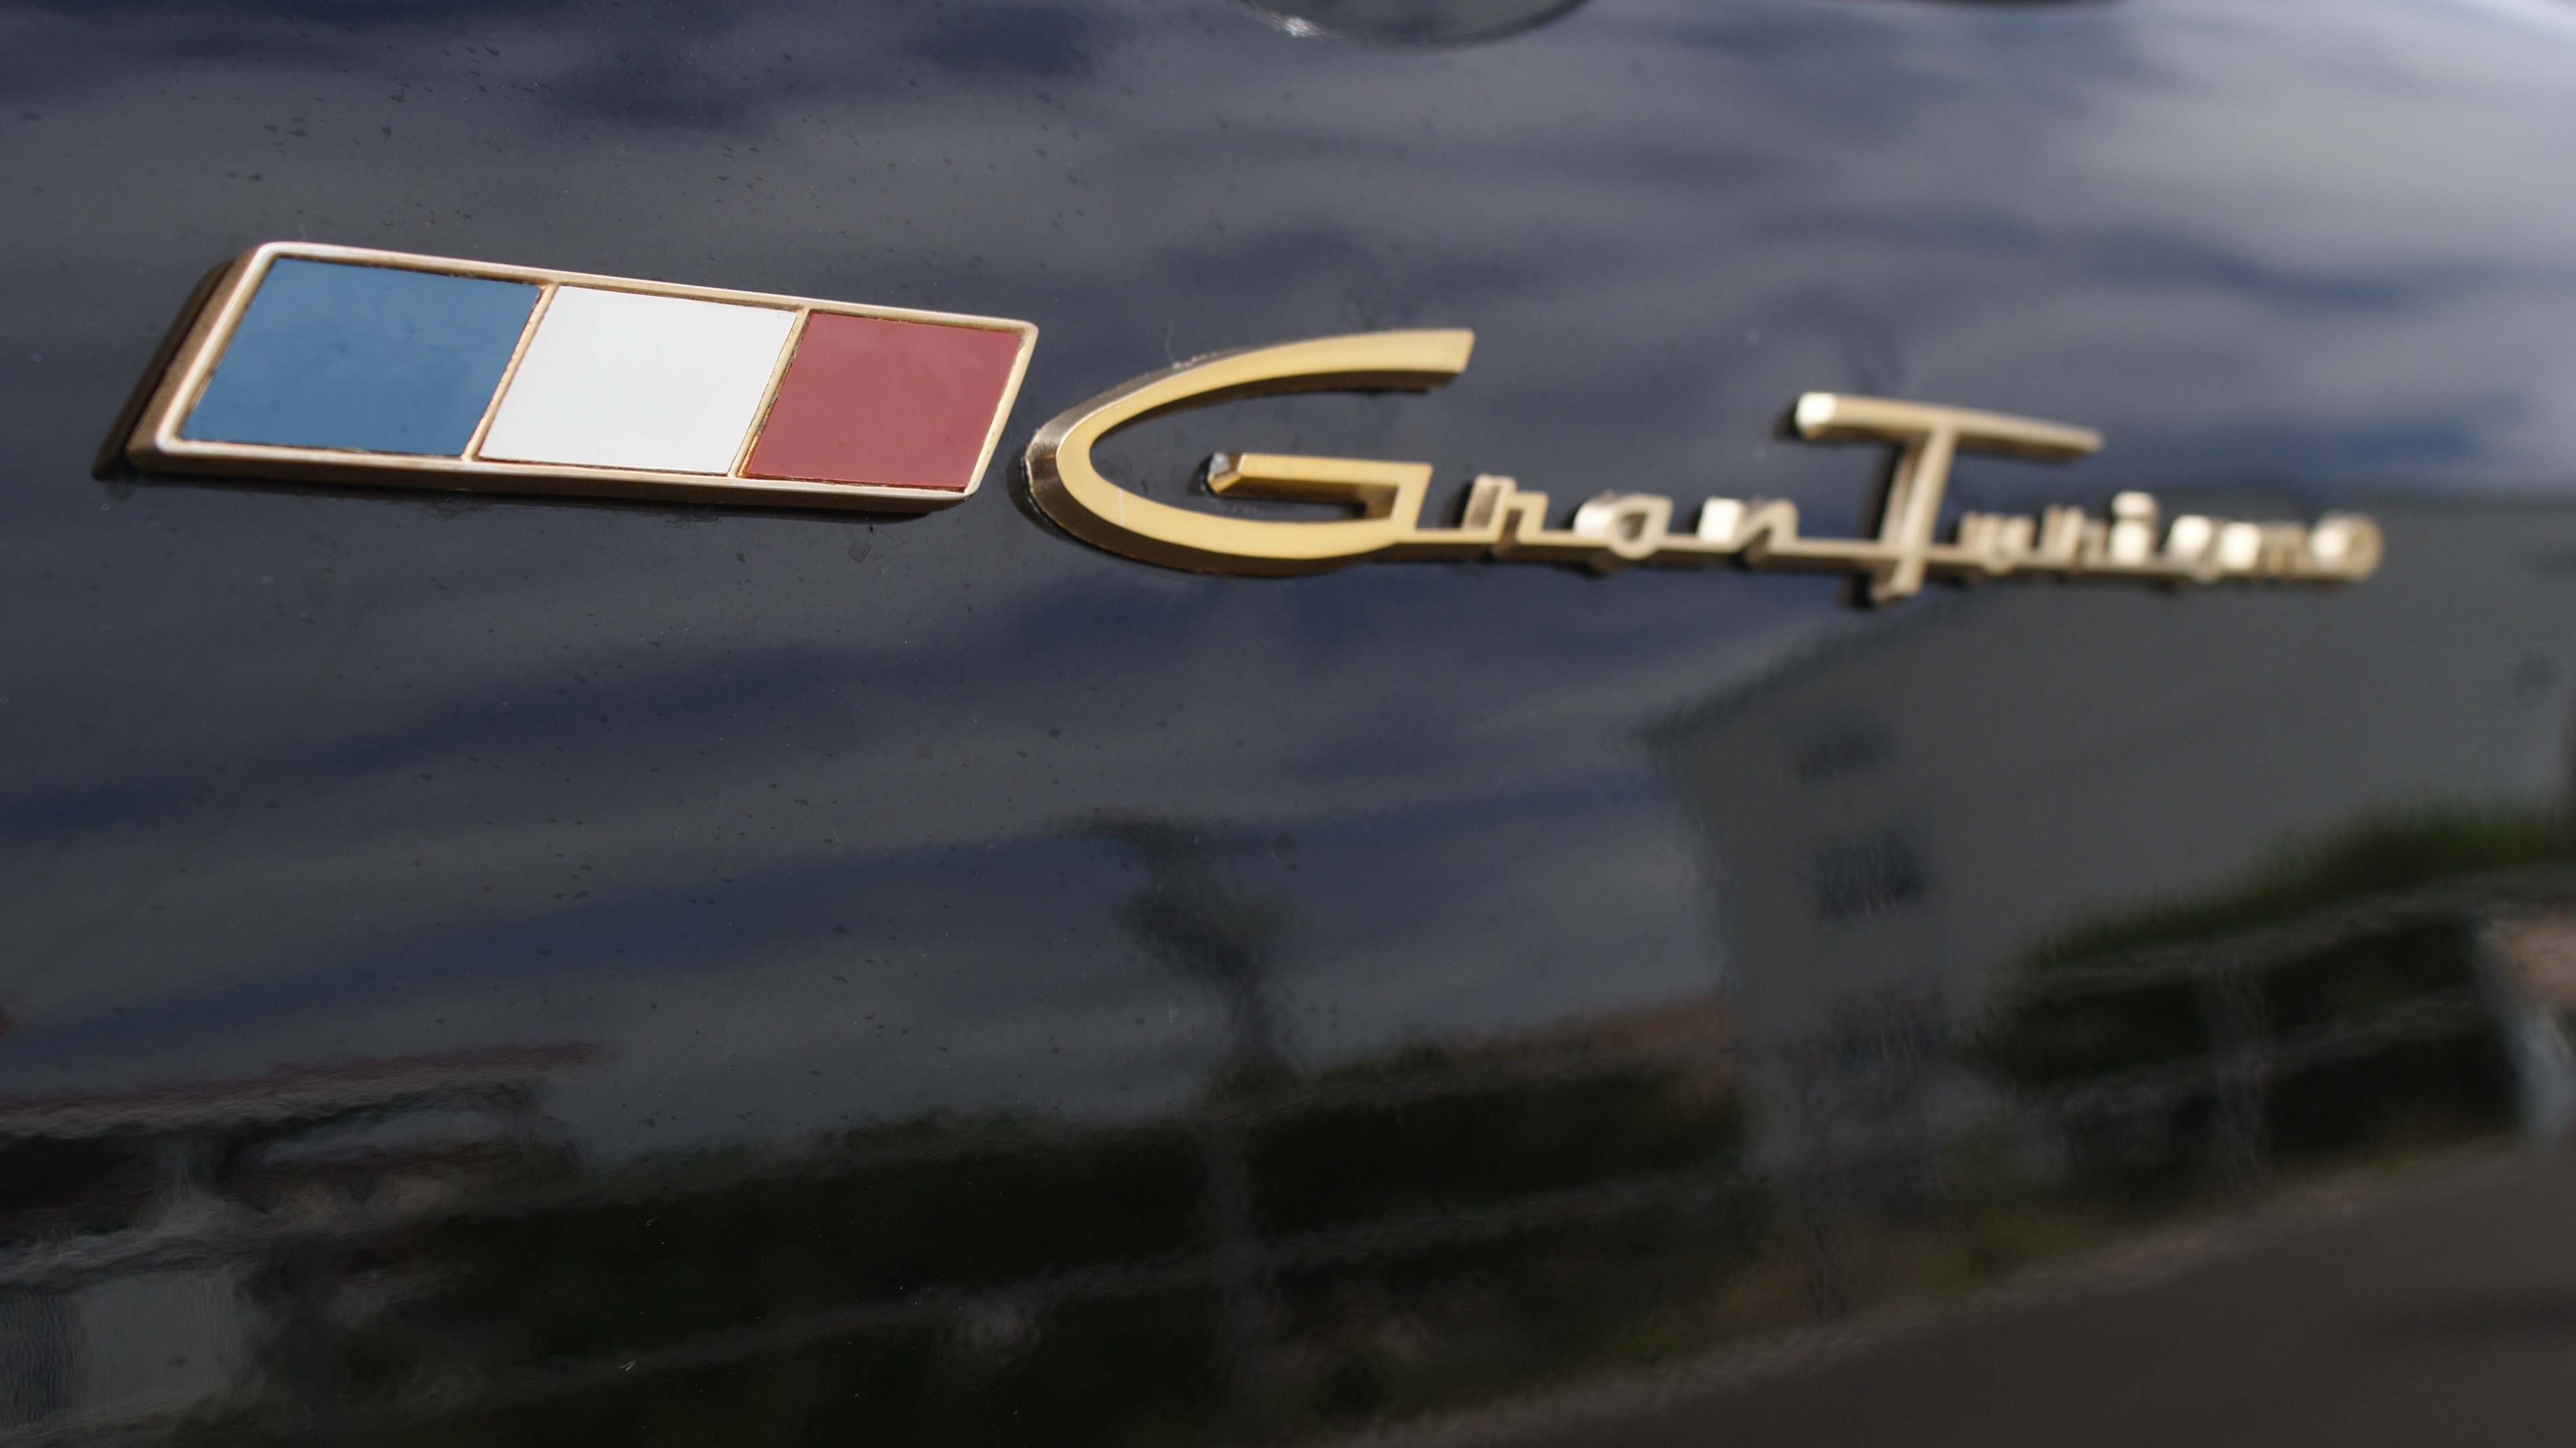
car, driving, vehicle, automobile make, automotive exterior, vehicle registration plate